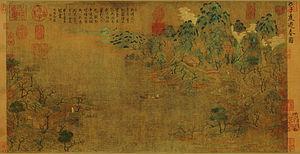
Zhan Ziqian ou Chan Tsû-Cn'ien ou Tchen Tseu-K'ien est un peintre chinois originaire de Bo Hai et actif de 581 à 609 pendant la dynastie Sui.
La dynastie Sui succède aux dynasties du Nord et du Sud et précède la dynastie Tang, en Chine. La dynastie Sui est une dynastie pivot dans l'histoire de la Chine dans la mesure où elle met fin à quatre siècles de division, et impose par ses réformes et ses grands travaux une unité qui sera à partir d'elle vue comme naturelle.